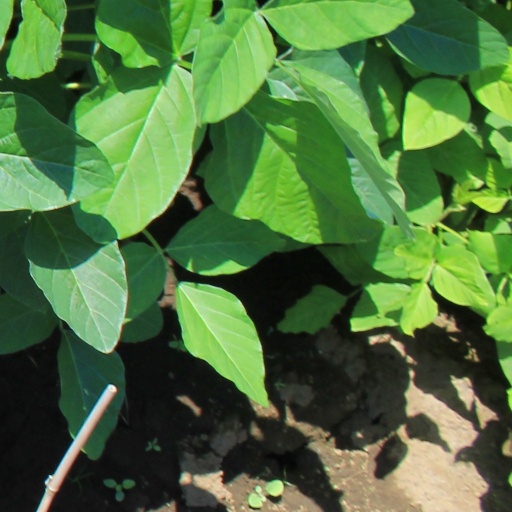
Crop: soybean